North East England

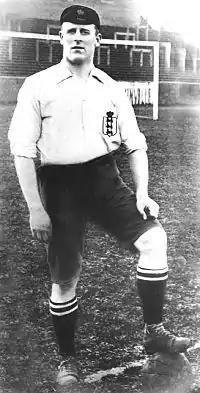
Alf Common of England, the world's first £1,000 footballer

Today, the members of the Northeast of England Process Industry Cluster (NEPIC) represent about one third of the regional industrial economy. The NEPIC is constituted by commodity chemical, petrochemical, speciality chemical, pharmaceutical, biotechnology, polymer, renewable material and renewable energy companies and the associated supply chains. The Teesside industry is located on three large chemical sites at Wilton, Billingham and Seal Sands at the mouth of the River Tees and Teesport, the third largest port in the UK and the tenth in Western Europe and is important logistical infrastructure supporting the commodity chemical and steel members of NEPIC. In the 21st century PD Ports, owners of Teesport, have been developing it as a Port Centric Logistical Centre. This strategy has seen a number of significant importing and distribution facilities for the north of the UK being built here, including distribution centres for the distribution operations of Asda/Walmart and Tesco supermarket chains.